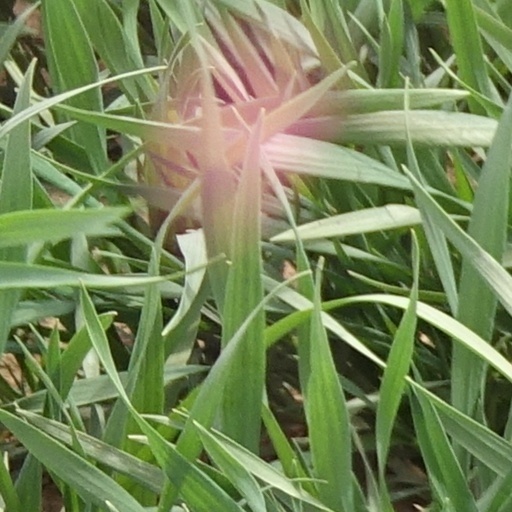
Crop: wheat